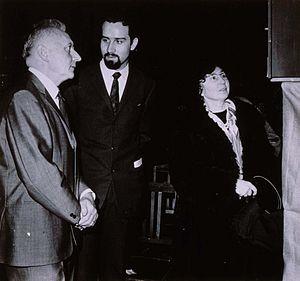
Théâtre universitaire de Strasbourg - Maurice Bayen, recteur de l'Université de Strasbourg, en compagnie de Jean Hurstel, secrétaire général du théâtre universitaire, et d'Edith Bernardin
Le Théâtre universitaire de Strasbourg est une association de droit local alsacien-mosellan. C'est le plus ancien théâtre universitaire de France.